Bill Beaufort

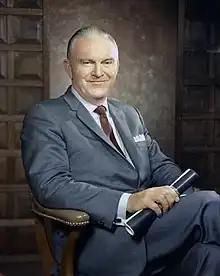
Beaufort in 1967

C. William "Bill" Beaufort (July 24, 1913 – 2000) was an American politician. He served as a Democratic member for the 11th district of the Florida Senate.